Corporate tax in the United States

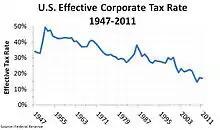
The U.S. federal effective corporate tax rate has become much lower than the nominal rate because of tax shelters such as tax havens.

Corporate income tax is imposed at the federal level on all entities treated as corporations (see Entity classification below), and by 47 states and the District of Columbia. Certain localities also impose corporate income tax. Corporate income tax is imposed on all domestic corporations and on foreign corporations having income or activities within the jurisdiction. For federal purposes, an entity treated as a corporation and organized under the laws of any state is a domestic corporation. For state purposes, entities organized in that state are treated as domestic, and entities organized outside that state are treated as foreign.